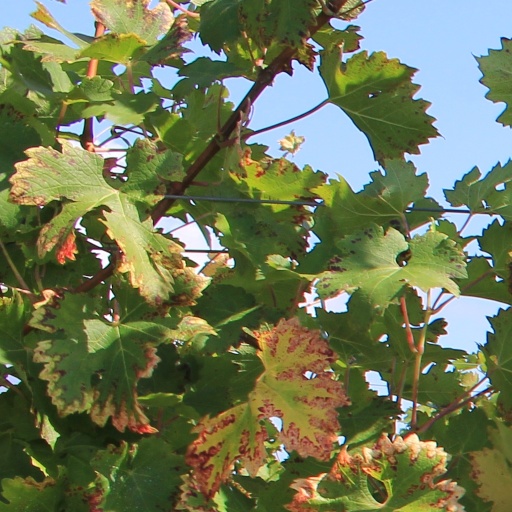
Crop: grape